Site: brandenburg
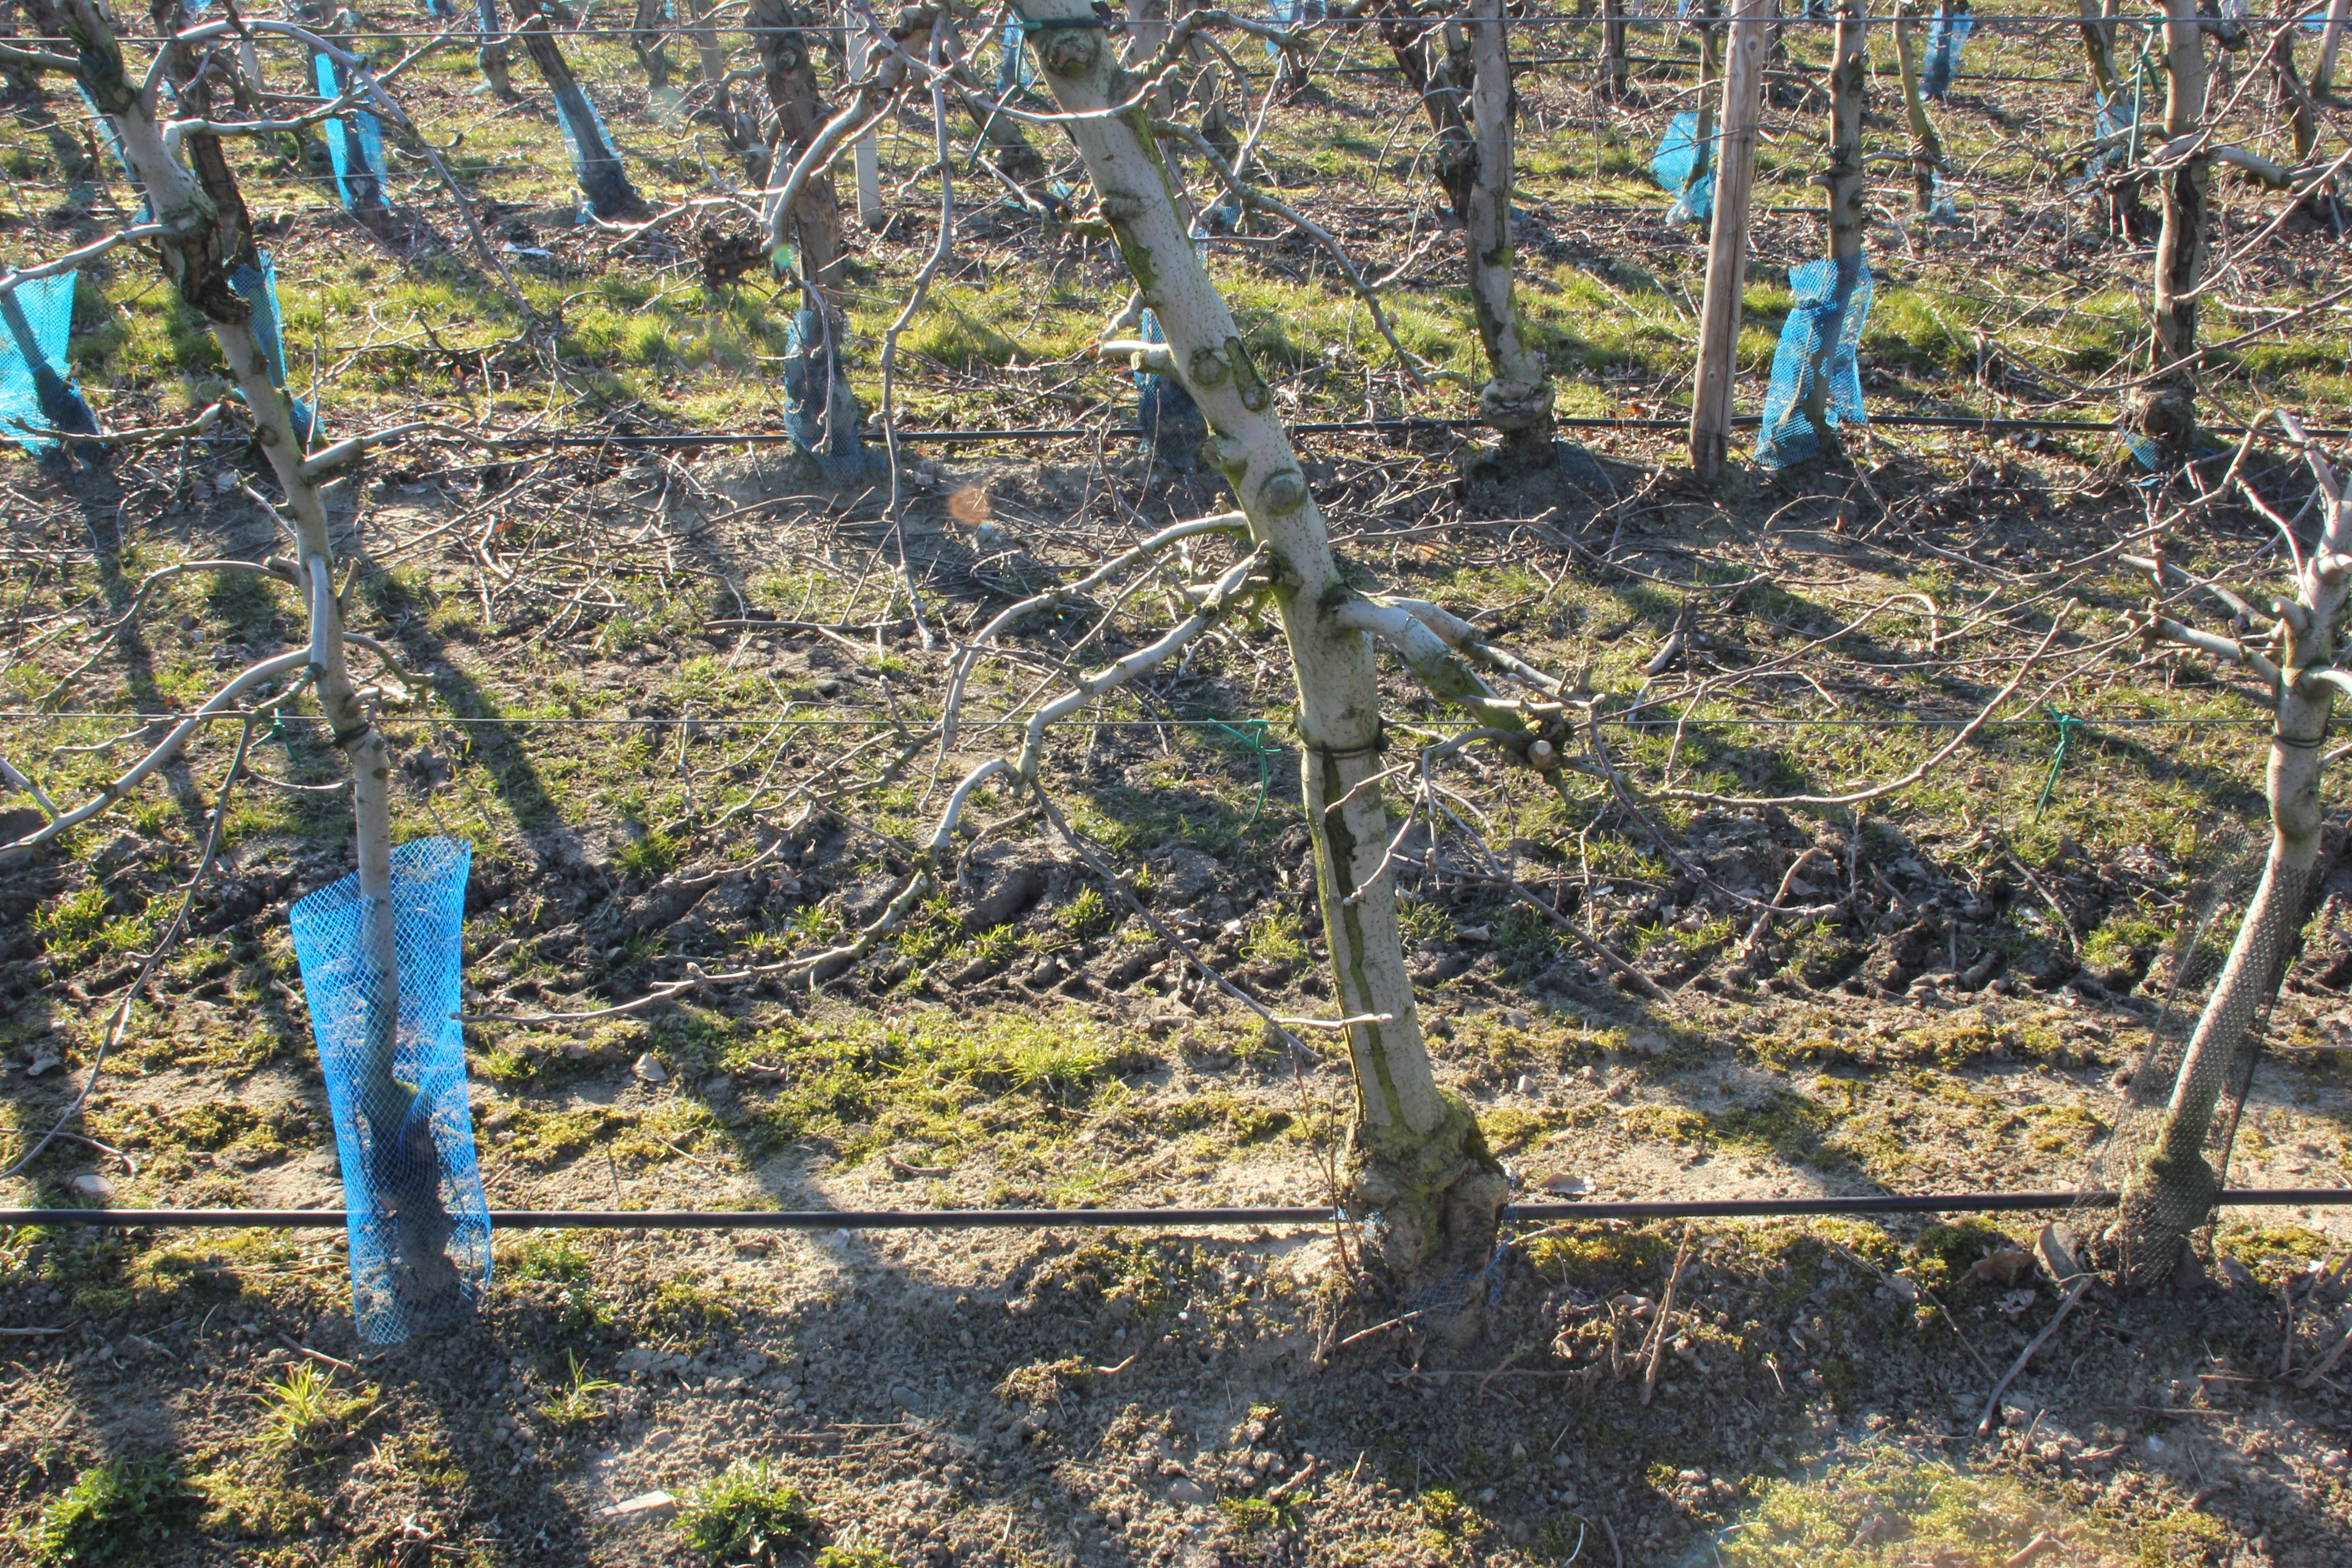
Growth stage (BBCH 03): Bud development